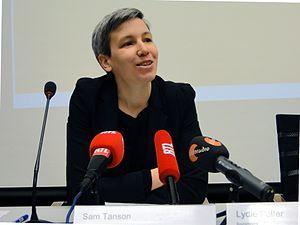
Au Grand-Duché de Luxembourg, le ou la ministre de la Culture est un membre du gouvernement. Il est responsable de la politique du développement culturel au niveau national et international au Luxembourg, de la préservation et de la promotion du patrimoine luxembourgeois, et de donner les impulsions nécessaires pour favoriser la création culturelle des artistes.
Au Luxembourg, le ministre de la Justice est un membre du gouvernement luxembourgeois.
Sam Tanson, née le 4 avril 1977 à Luxembourg-Ville, est une avocate, journaliste et femme politique luxembourgeoise, membre des Verts.